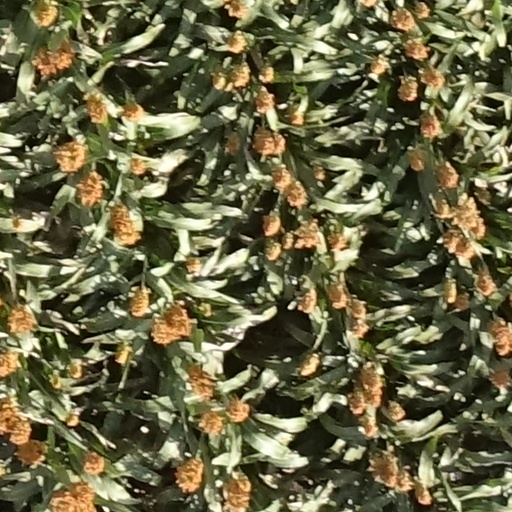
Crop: sorghum